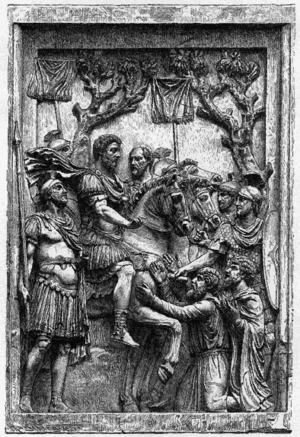
Les Marcomans sont un peuple germanique occidental, connu notamment grâce à l'historien romain Tacite qui les situe entre Naristes et Quades, dans l'actuelle Moravie. Installés là en -9 av. J.-C., sous l'égide du roi Maroboduus, ils se confrontent régulièrement à l'Empire romain avant de disparaître aux IIIᵉ – IVᵉ siècles.